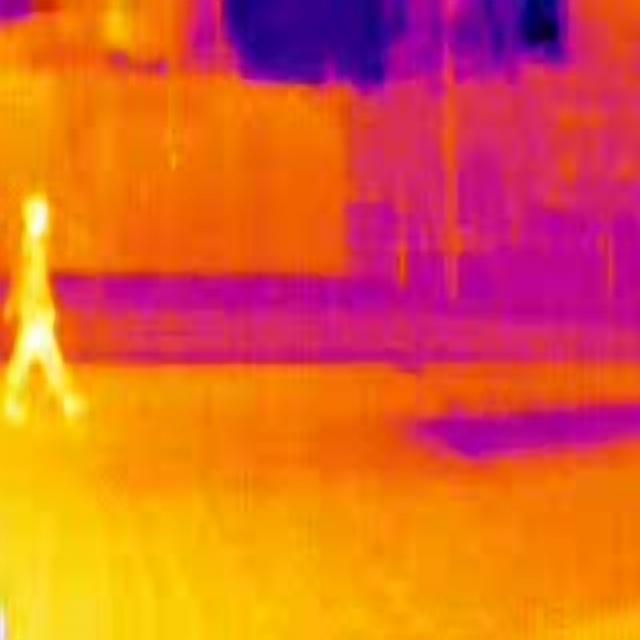
Detected objects:
label: person